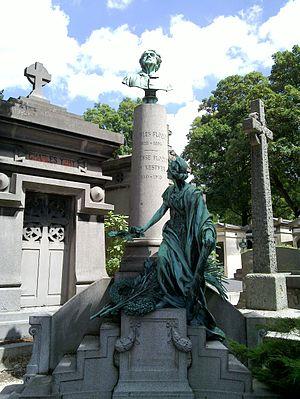
Tombe de Charles Floquet par Jules Dalou, Père-Lachaise, Paris
Thomas Charles Floquet, né le 2 octobre 1828 à Saint-Jean-Pied-de-Port et mort le 19 janvier 1896 à Paris, est un homme politique français, avocat au barreau de Paris, plusieurs fois député, préfet, sénateur, ministre et président du Conseil. Le scandale de Panama dans lequel il est impliqué met un terme à sa carrière.